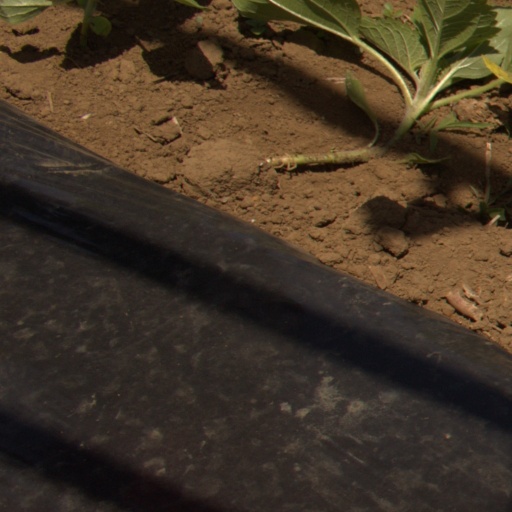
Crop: Jerusalem artichoke